Assassination of Spencer Perceval

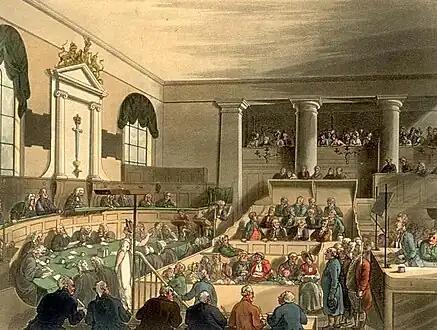
An early 19th century trial in progress at the Old Bailey

Bellingham's trial began at the Old Bailey on Friday 15 May 1812, under the presiding judge Sir James Mansfield, Chief Justice of the Court of Common Pleas. The prosecuting team was led by the Attorney General, Gibbs, whose assistants included William Garrow, himself a future Attorney General. Brougham having declined, Bellingham was represented by Alley, assisted by Henry Revell Reynolds. The law at that time limited the role of defending counsel in capital cases; they could advise on points of law, and could examine and cross-examine witnesses, but otherwise Bellingham would have to present his own defence.